Utqiagvik, Alaska

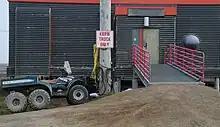
The front entrance of the KBRW studios

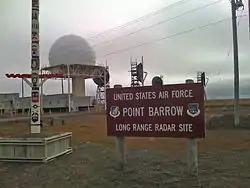
Sign and facilities of the Point Barrow Long Range Radar Site

In the 2010 United States Census, 4,212 persons were reported living in the city. The city's racial makeup was 60.5% Alaskan Native, 16.2% White, 8.9% Asian, 8.1% from two or more races, 3.1% Latino, 2.3% Pacific Islander, and 0.9% African.